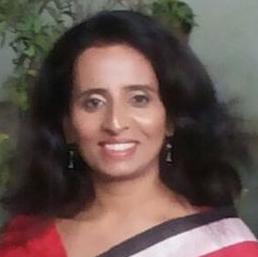
Age: 40